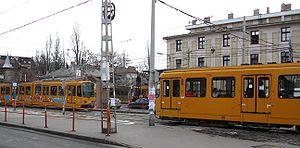
La ligne 62 du tramway de Budapest circule entre Blaha Lujza tér et Rákospalota, MÁV-telep. Elle relie le centre-ville de Budapest à la périphérie.